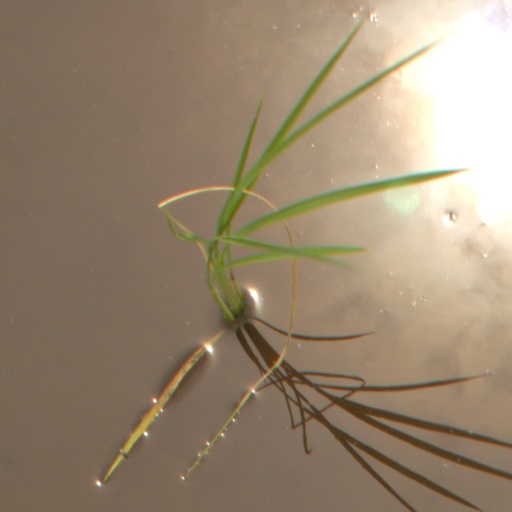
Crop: rice